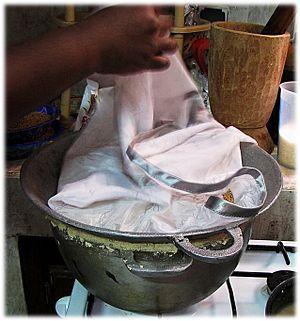
La cuisson à la vapeur est un mode de cuisson très ancien dans lequel la vapeur d'eau est utilisée comme gaz caloporteur. Les aliments sont déposés dans un ou plusieurs compartiments placés au-dessus d'une eau bouillante qui peut être aromatisée ou d'un bouillon.